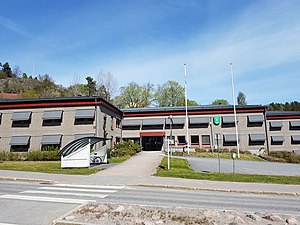
Valdemarsviks kommun
Valdemarsvik kommune ligger i det svenske län Östergötlands län. Kommunens administration ligger i byen Valdemarsvik.